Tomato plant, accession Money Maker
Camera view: vertical (180 deg); turntable rotation: 30 degrees
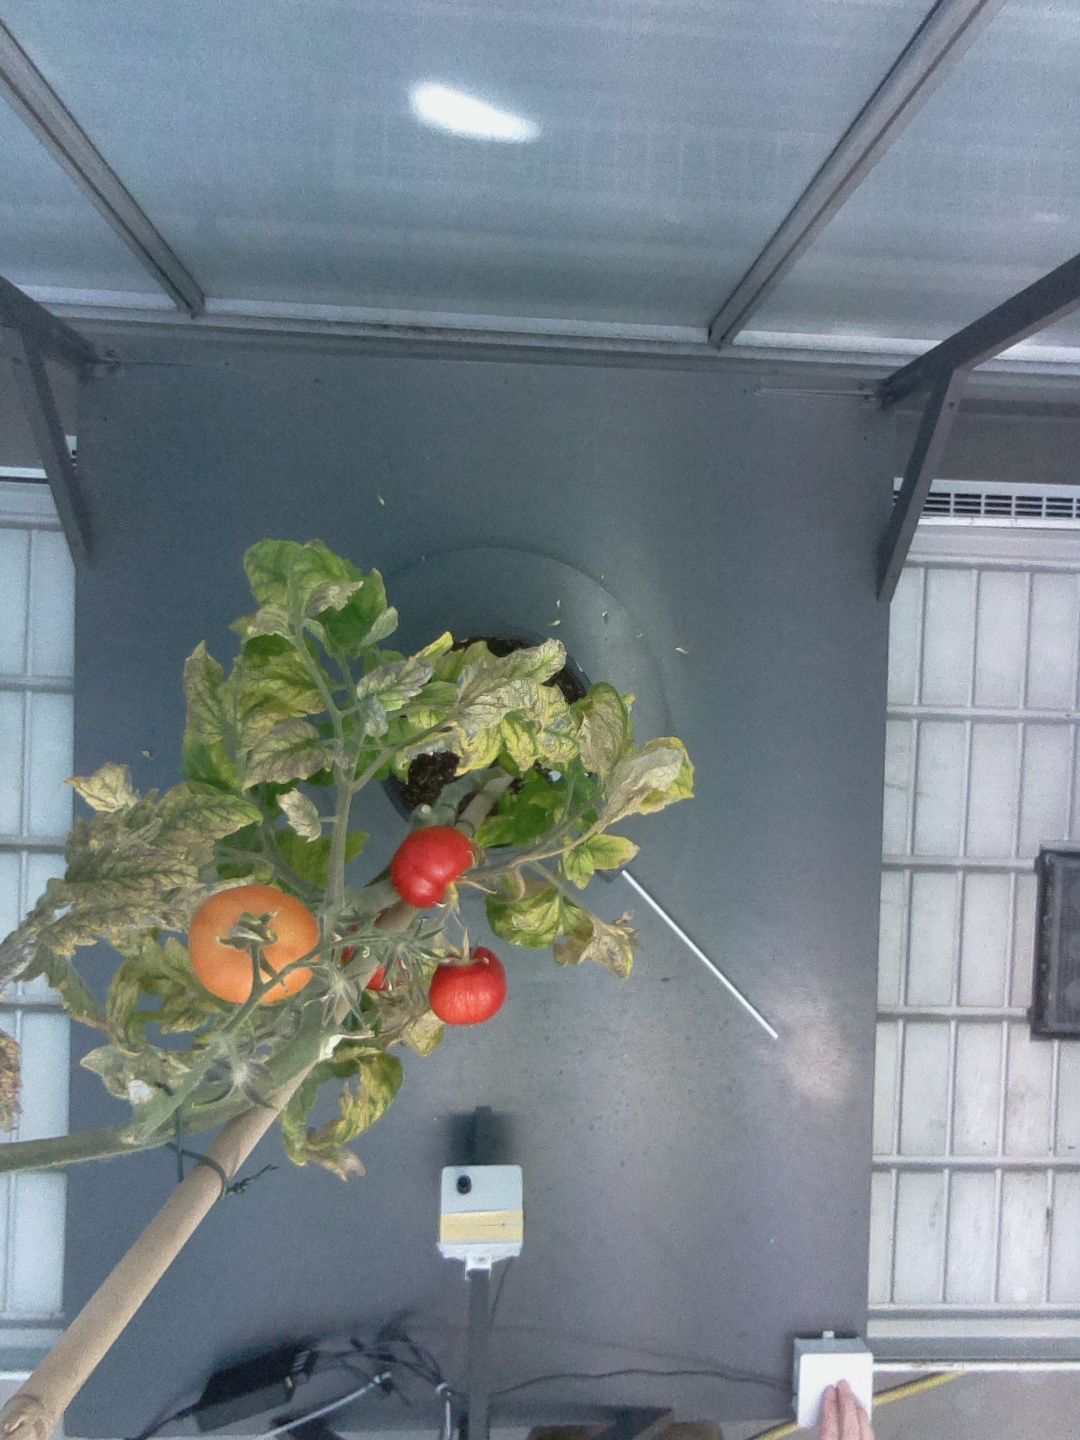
BBCH growth stage 85: 50%-60% of fruits show typical fully ripe color